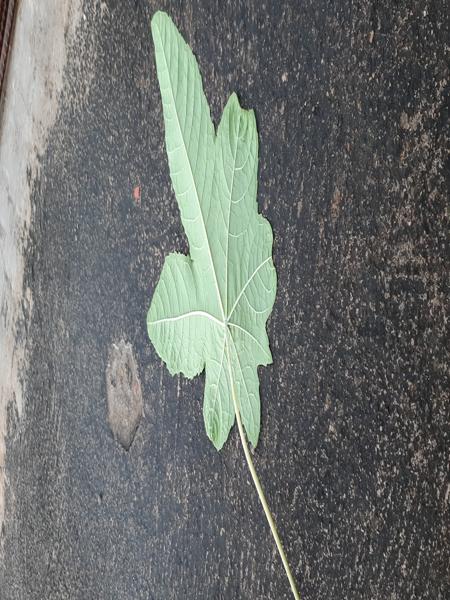
Plant: Castor